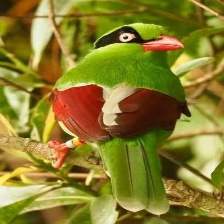
Species: GREEN MAGPIE
Scientific name: CISSA CHINENSIS
ImageNet parent category: magpie